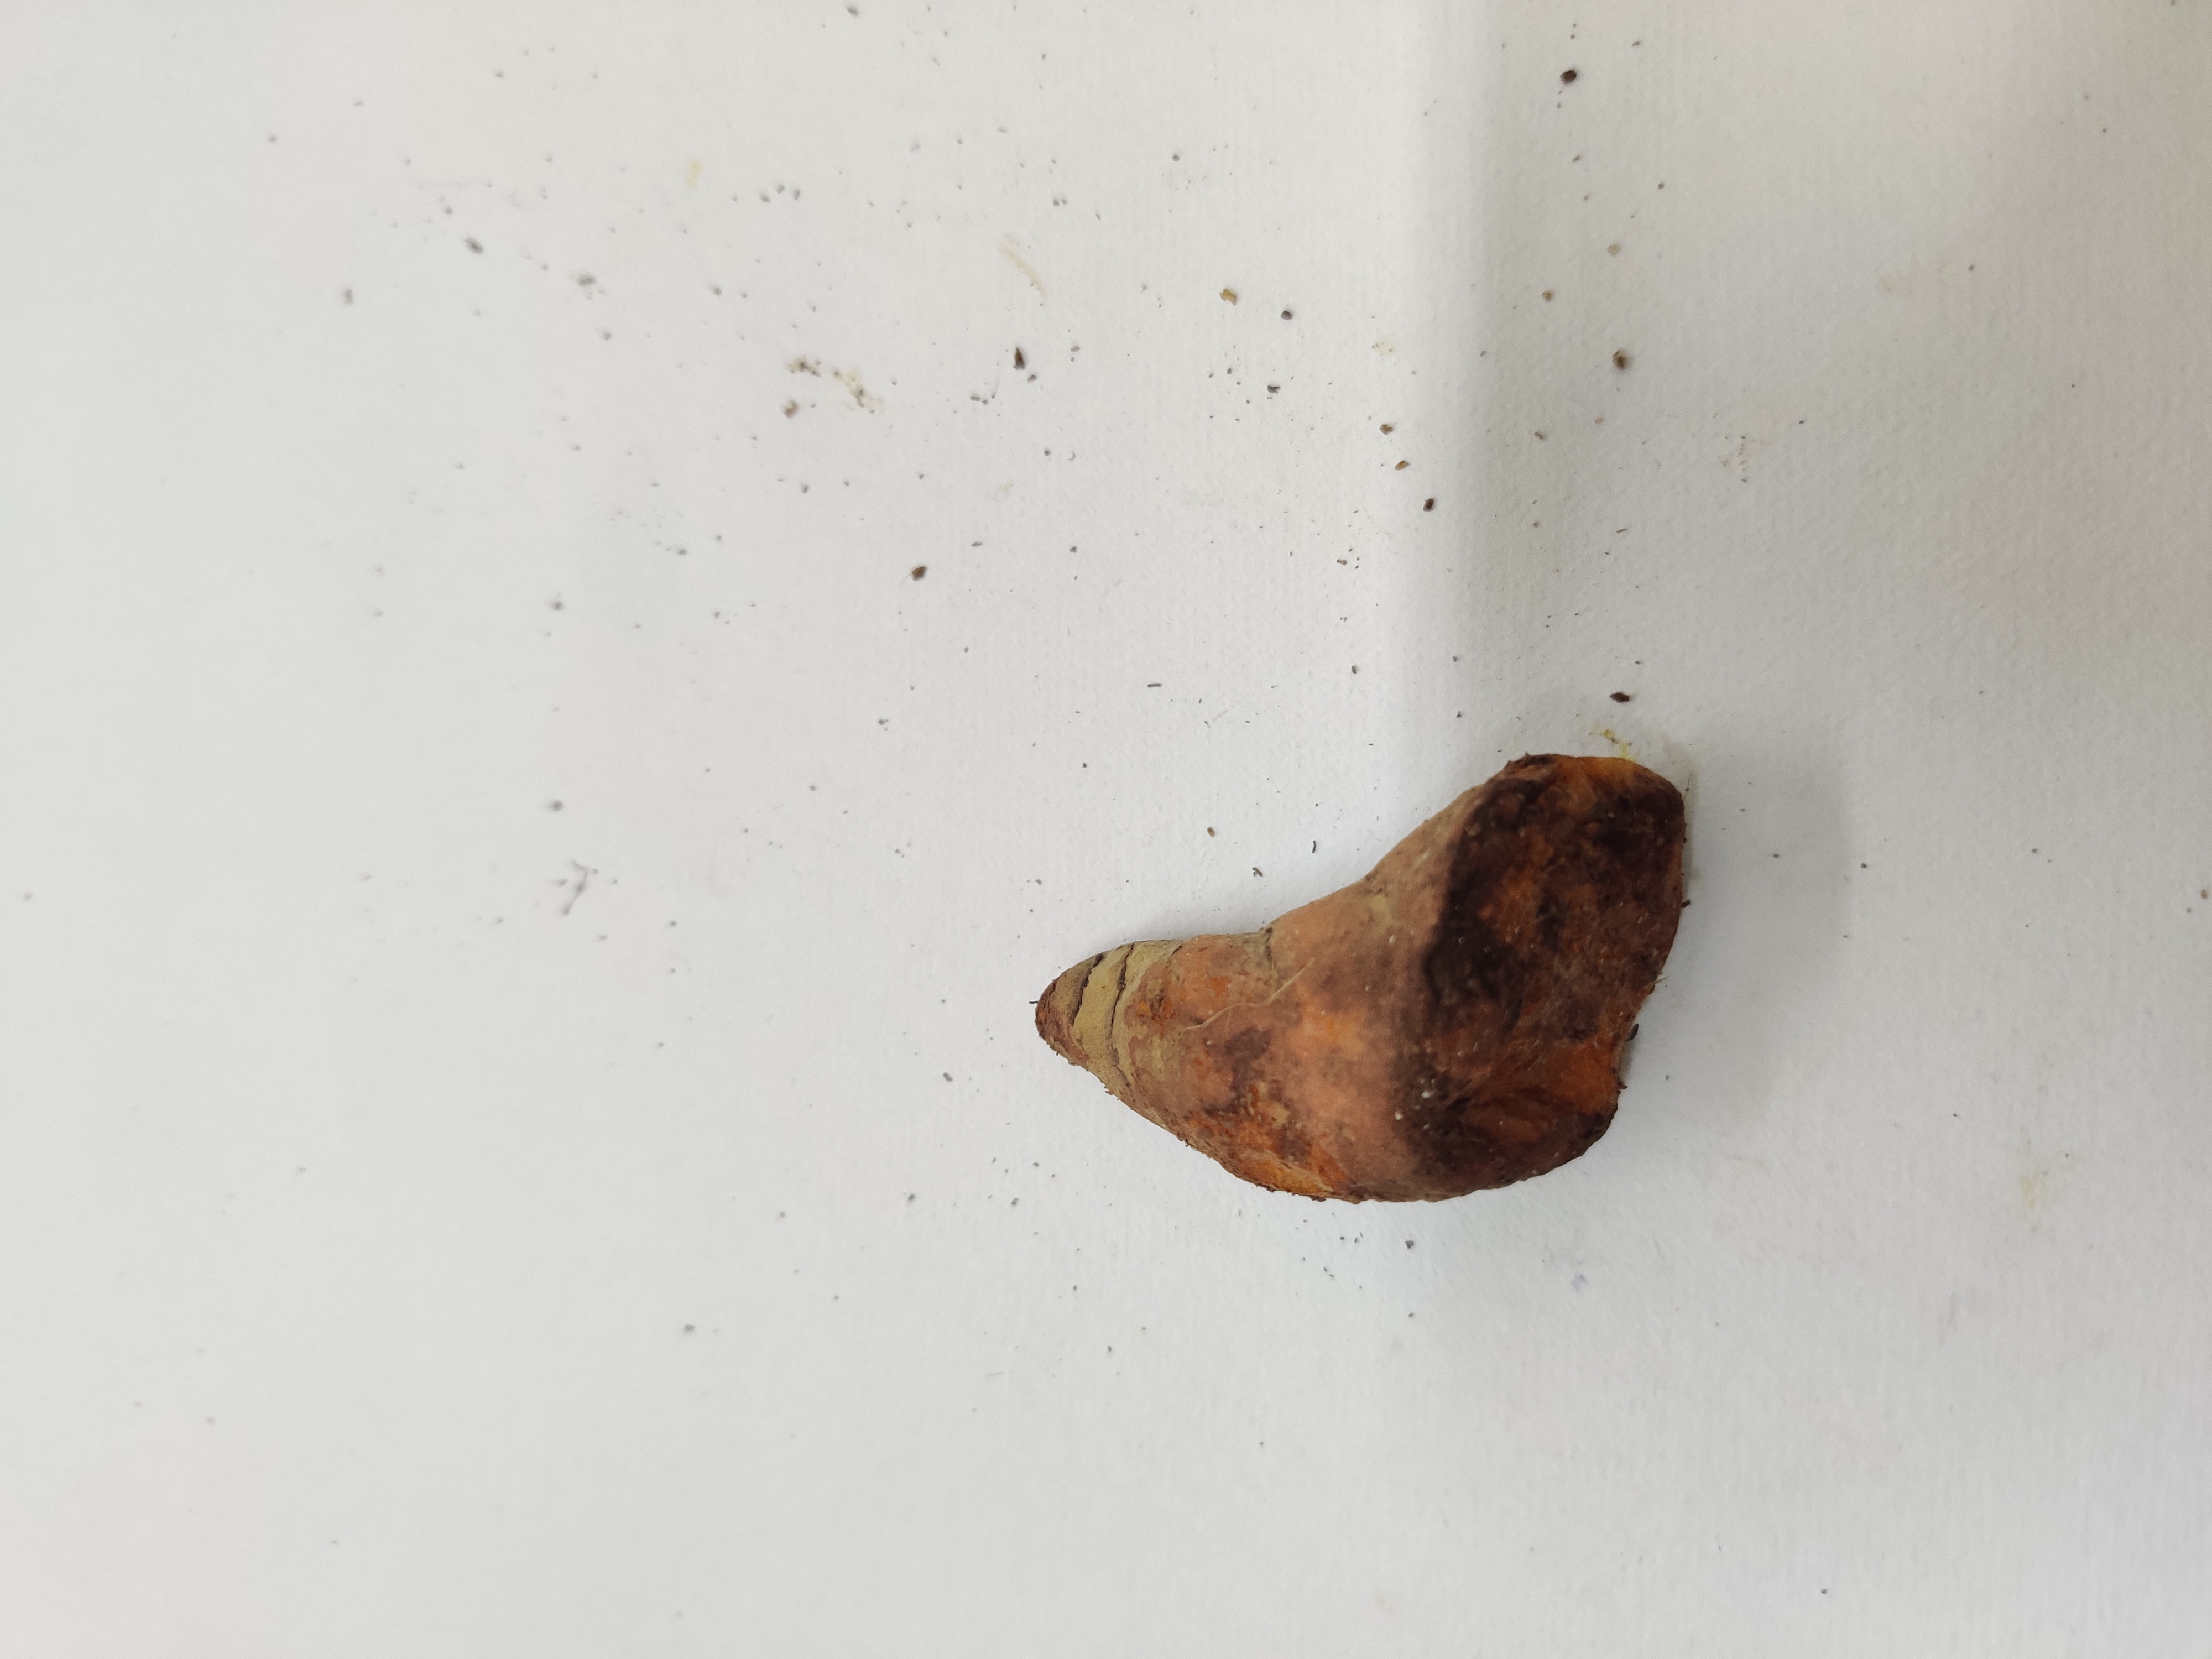
Crop: Turmeric
Condition: Fresh